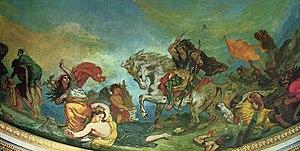
La recherche historique ancienne regroupait sous l’expression « invasions barbares » ou grandes invasions les mouvements migratoires des populations germaniques, hunniques et autres, à partir de l’arrivée des Huns dans l’Est de l’Europe centrale aux environs de 375 jusqu’à celles des Lombards en Italie en 568 et des Slaves dans l’Empire romain d’Orient en 577. Dans la recherche historique moderne, les différentes langues européennes ont renoncé au substantif « invasions » et à l’adjectif « barbares », préférant des expressions comme « migration des peuples » ou « période des migrations ». En français, on utilise encore, par conservatisme linguistique l’expression « invasions barbares », non avec une connotation péjorative mais en référence au barbaricum, mot par lequel les auteurs romains désignaient ce qui était hors de leur imperium ; de toute manière, les découpages historiques sont avant tout des conceptions de l’esprit et reposent sur des conventions.